Poor Paddy Works on the Railway

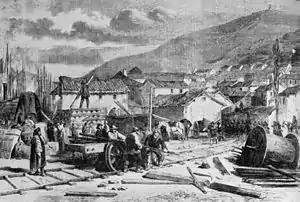
Navvies working on the railway in 1854

In "The American Songbag", the writer Carl Sandburg claims that the song has been published in sheet music since the early 1850s. The earliest confirmed date of publication is from 1864 from a manuscript magazine. Ernest Bourne recorded the first version, released in 1941, by Alan Lomax for the Library of Congress in 1938 under the title "A-working on the Railway".